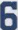
Number: 6